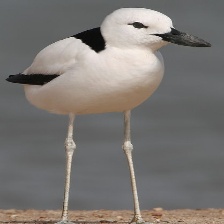
Species: CRAB PLOVER
Scientific name: DROMAS ARDEOLA